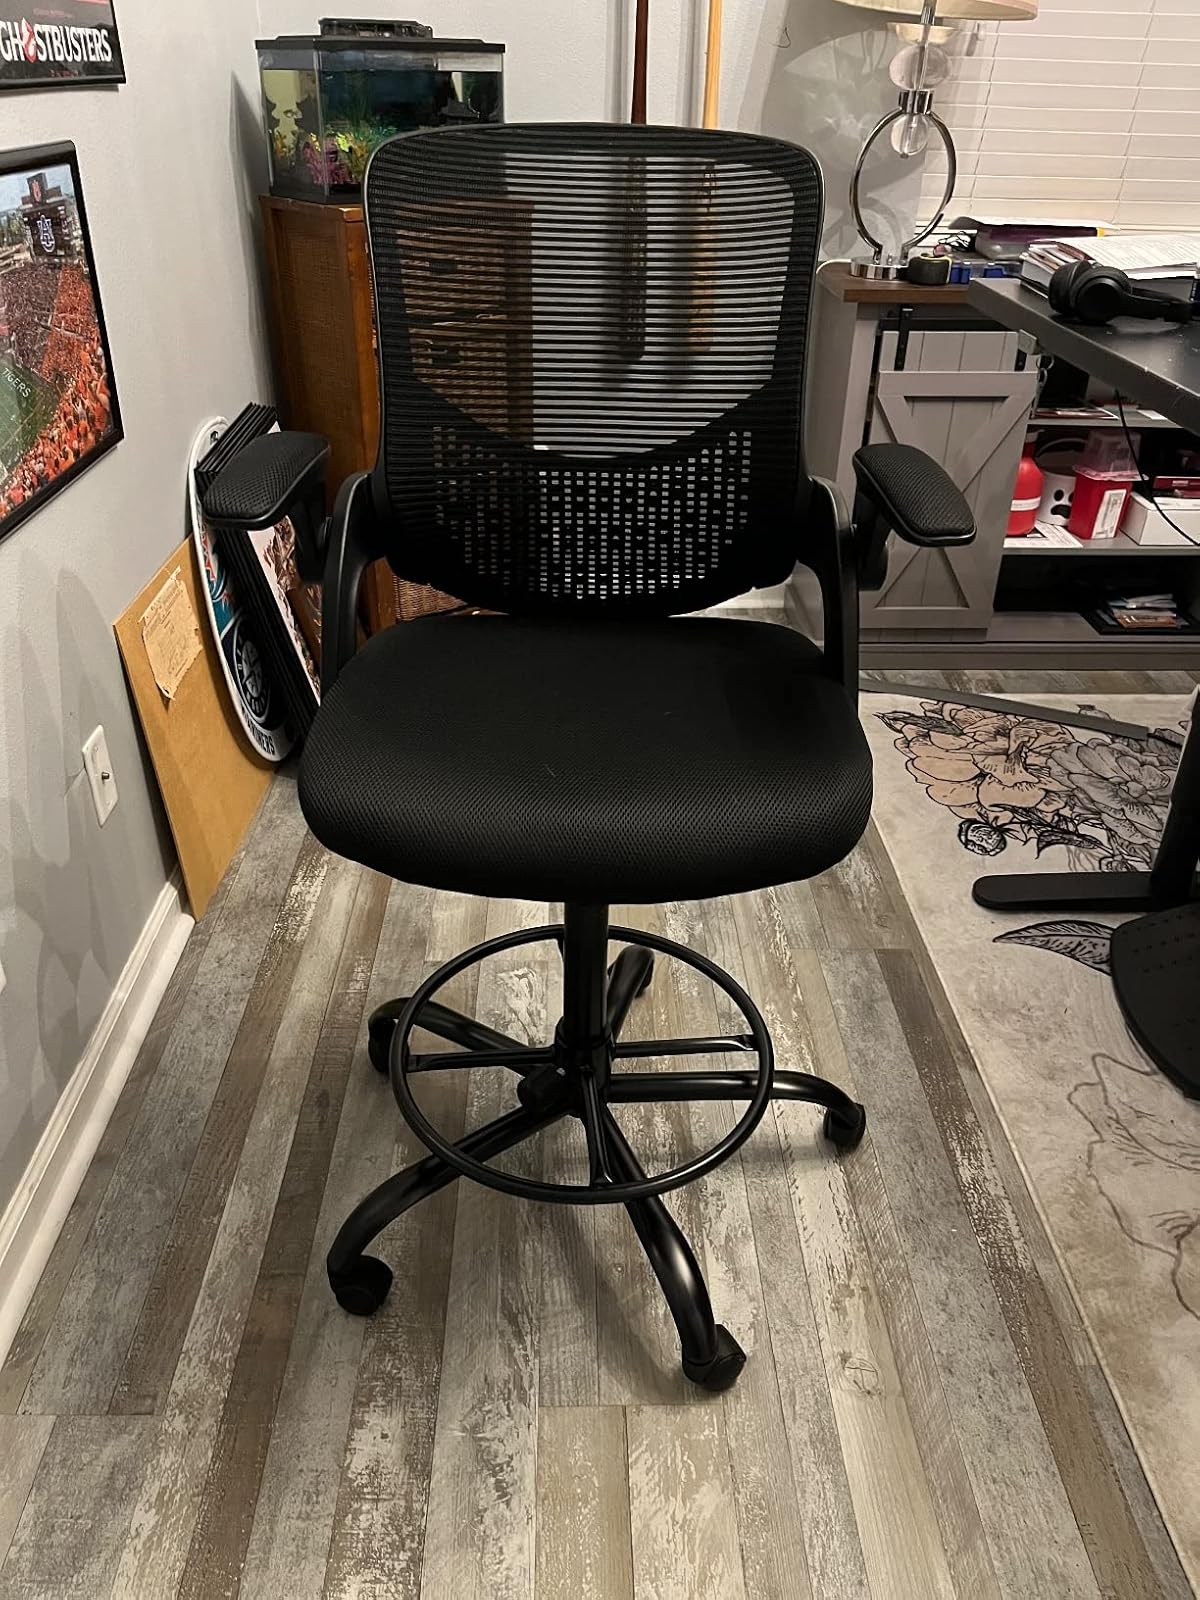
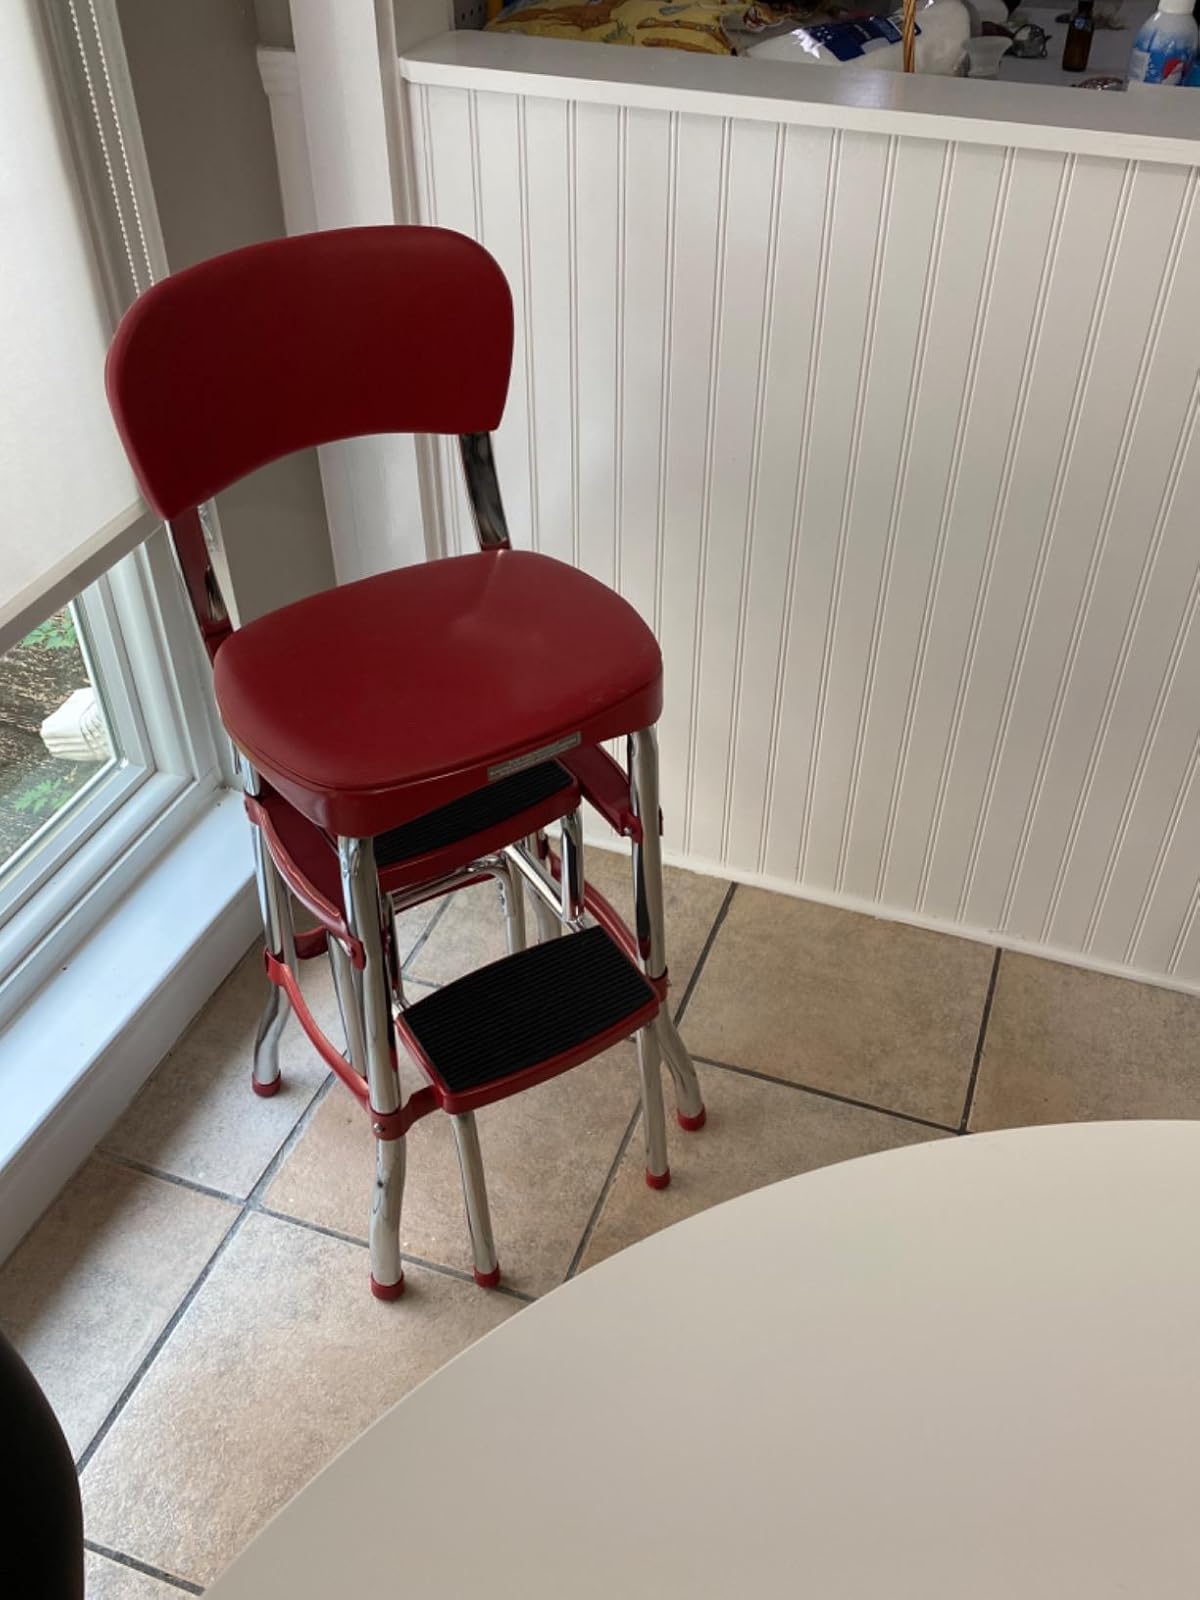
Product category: items_chair
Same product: no